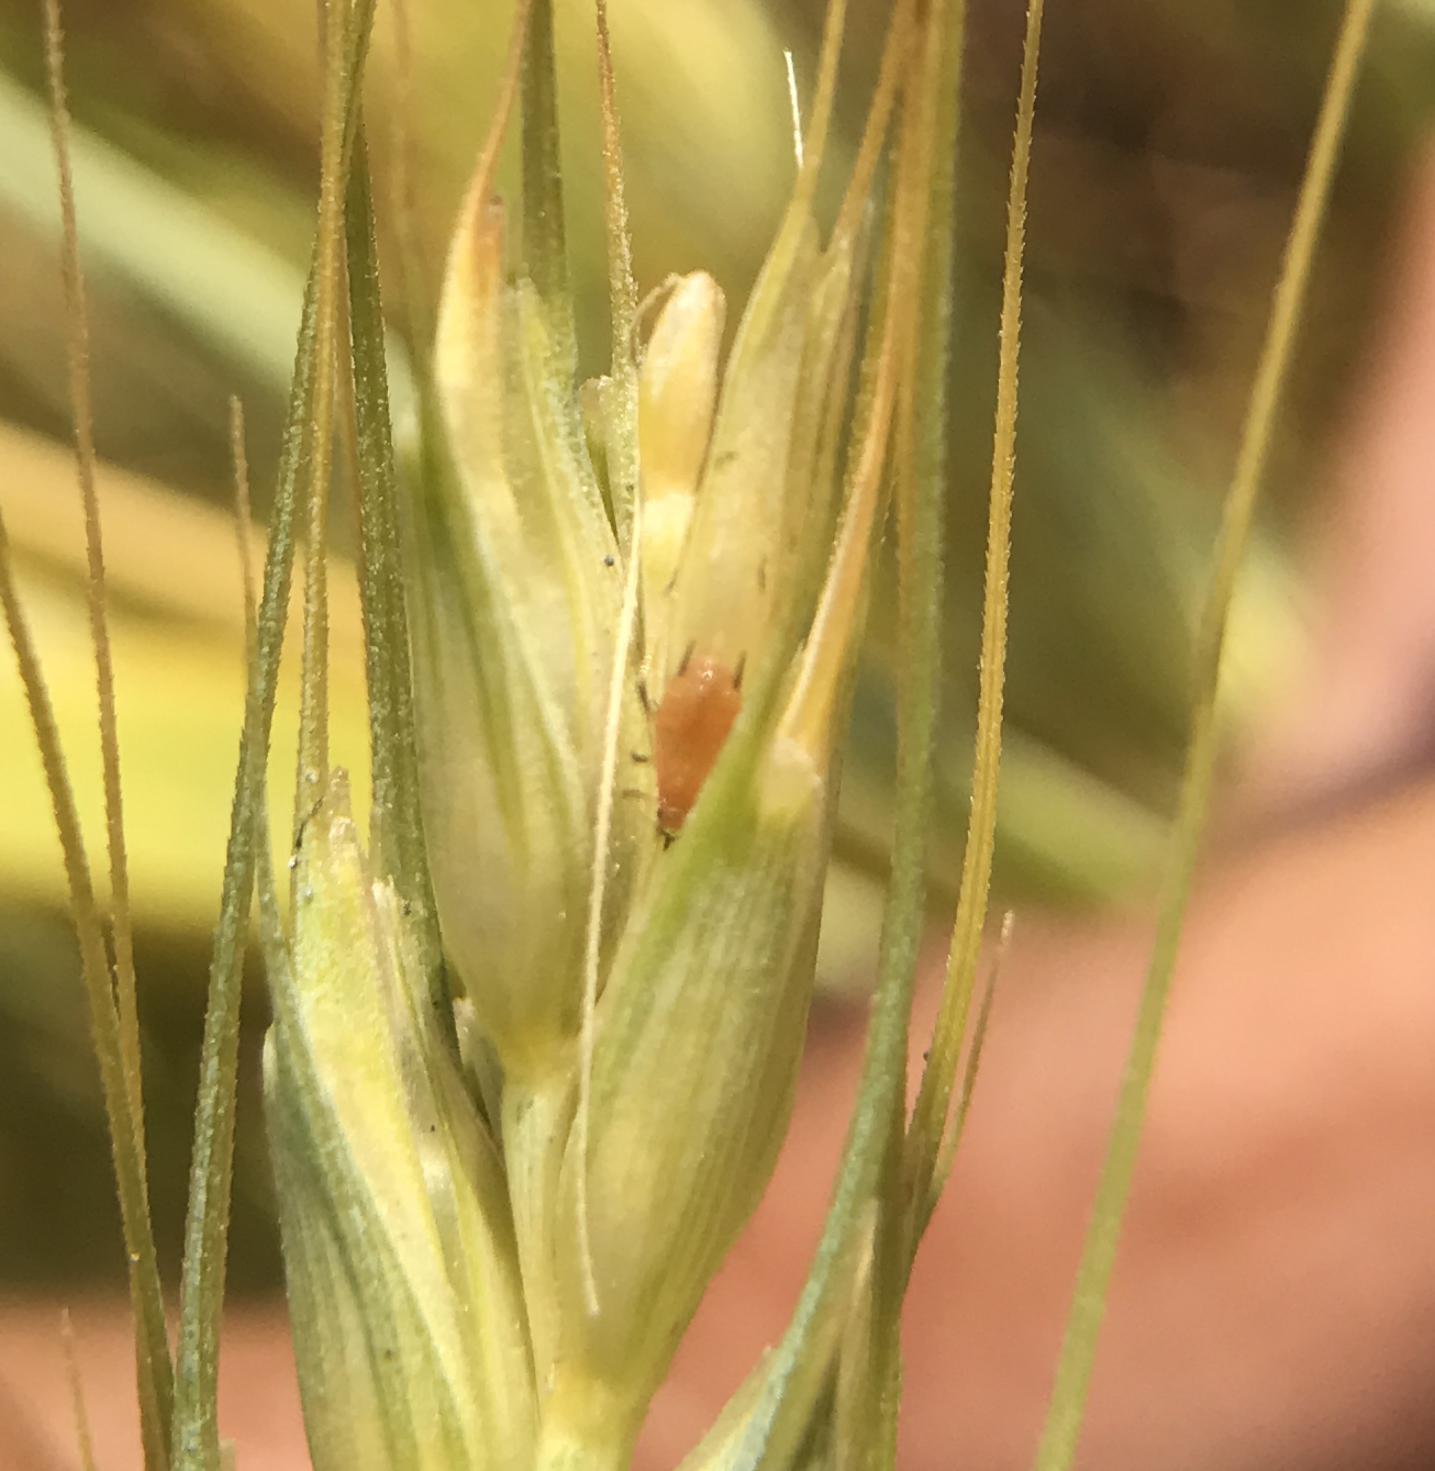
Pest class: english_grain_aphid